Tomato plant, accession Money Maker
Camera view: bottom (45 deg); turntable rotation: 60 degrees
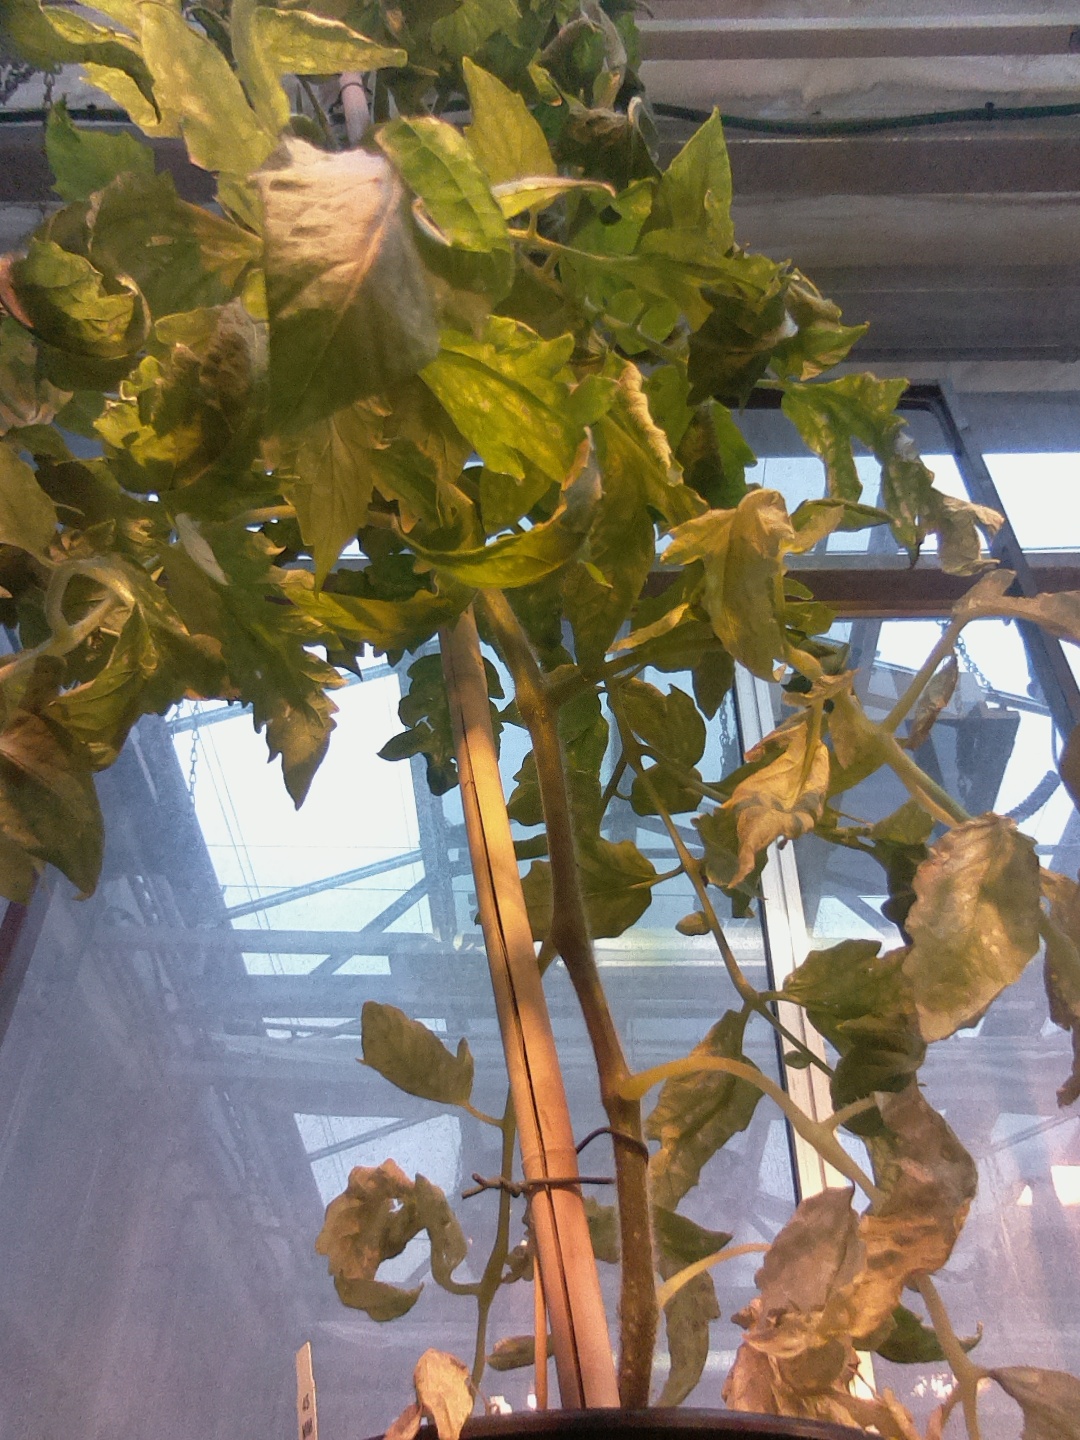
BBCH growth stage 72: 20%-30% of final fruit size